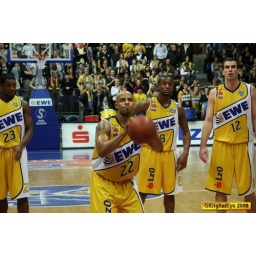
oldenburg ewe baskets vs bonn foto by OlDigitalEye 2009 01 31 8158_2